The Search for Maggie Ward

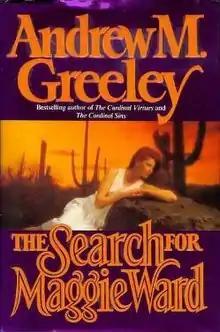
First edition (publ. Warner Books)

The Search for Maggie Ward is a 1991 novel by Andrew Greeley which details the quest of one man to find his bride, Maggie Ward, who has inexplicably vanished from their new home in a remote Arizona town.